The Adventures of Pinocchio

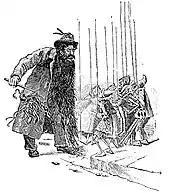
The puppet master Mangiafuoco

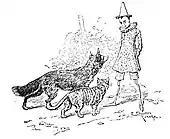
The Fox and the Cat

On his way to school the next morning, Pinocchio encounters the Great Marionette Theatre and sells his school book to buy a ticket for the show. During the performance, the puppets Harlequin, Pulcinella and Signora Rosaura call out to Pinocchio. This angers the puppet master Mangiafuoco, and he decides to use Pinocchio as firewood to cook his dinner. However, after Pinocchio pleads for his and Harlequin's salvation and he learns of Geppetto's poverty, Mangiafuoco releases him and gives him five gold pieces.